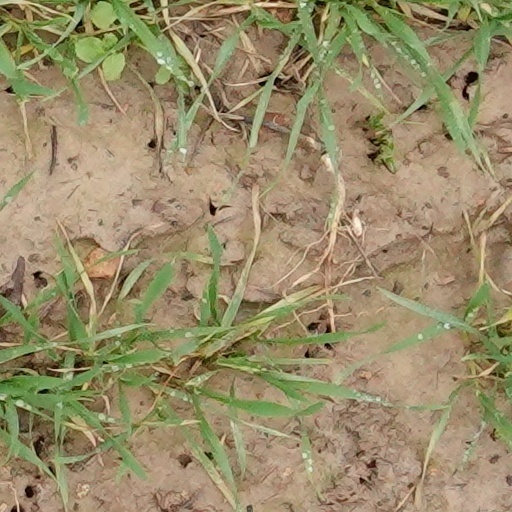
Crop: wheat